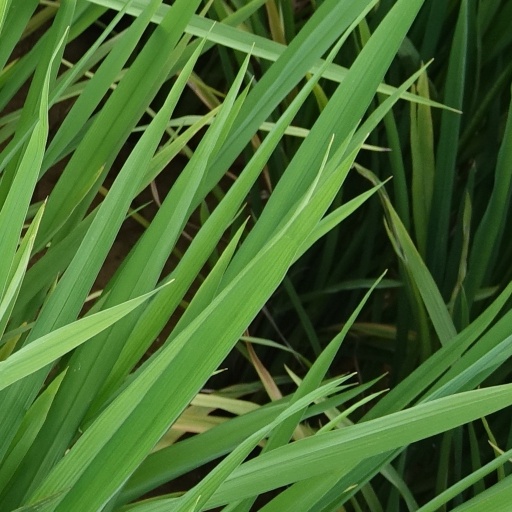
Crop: rice